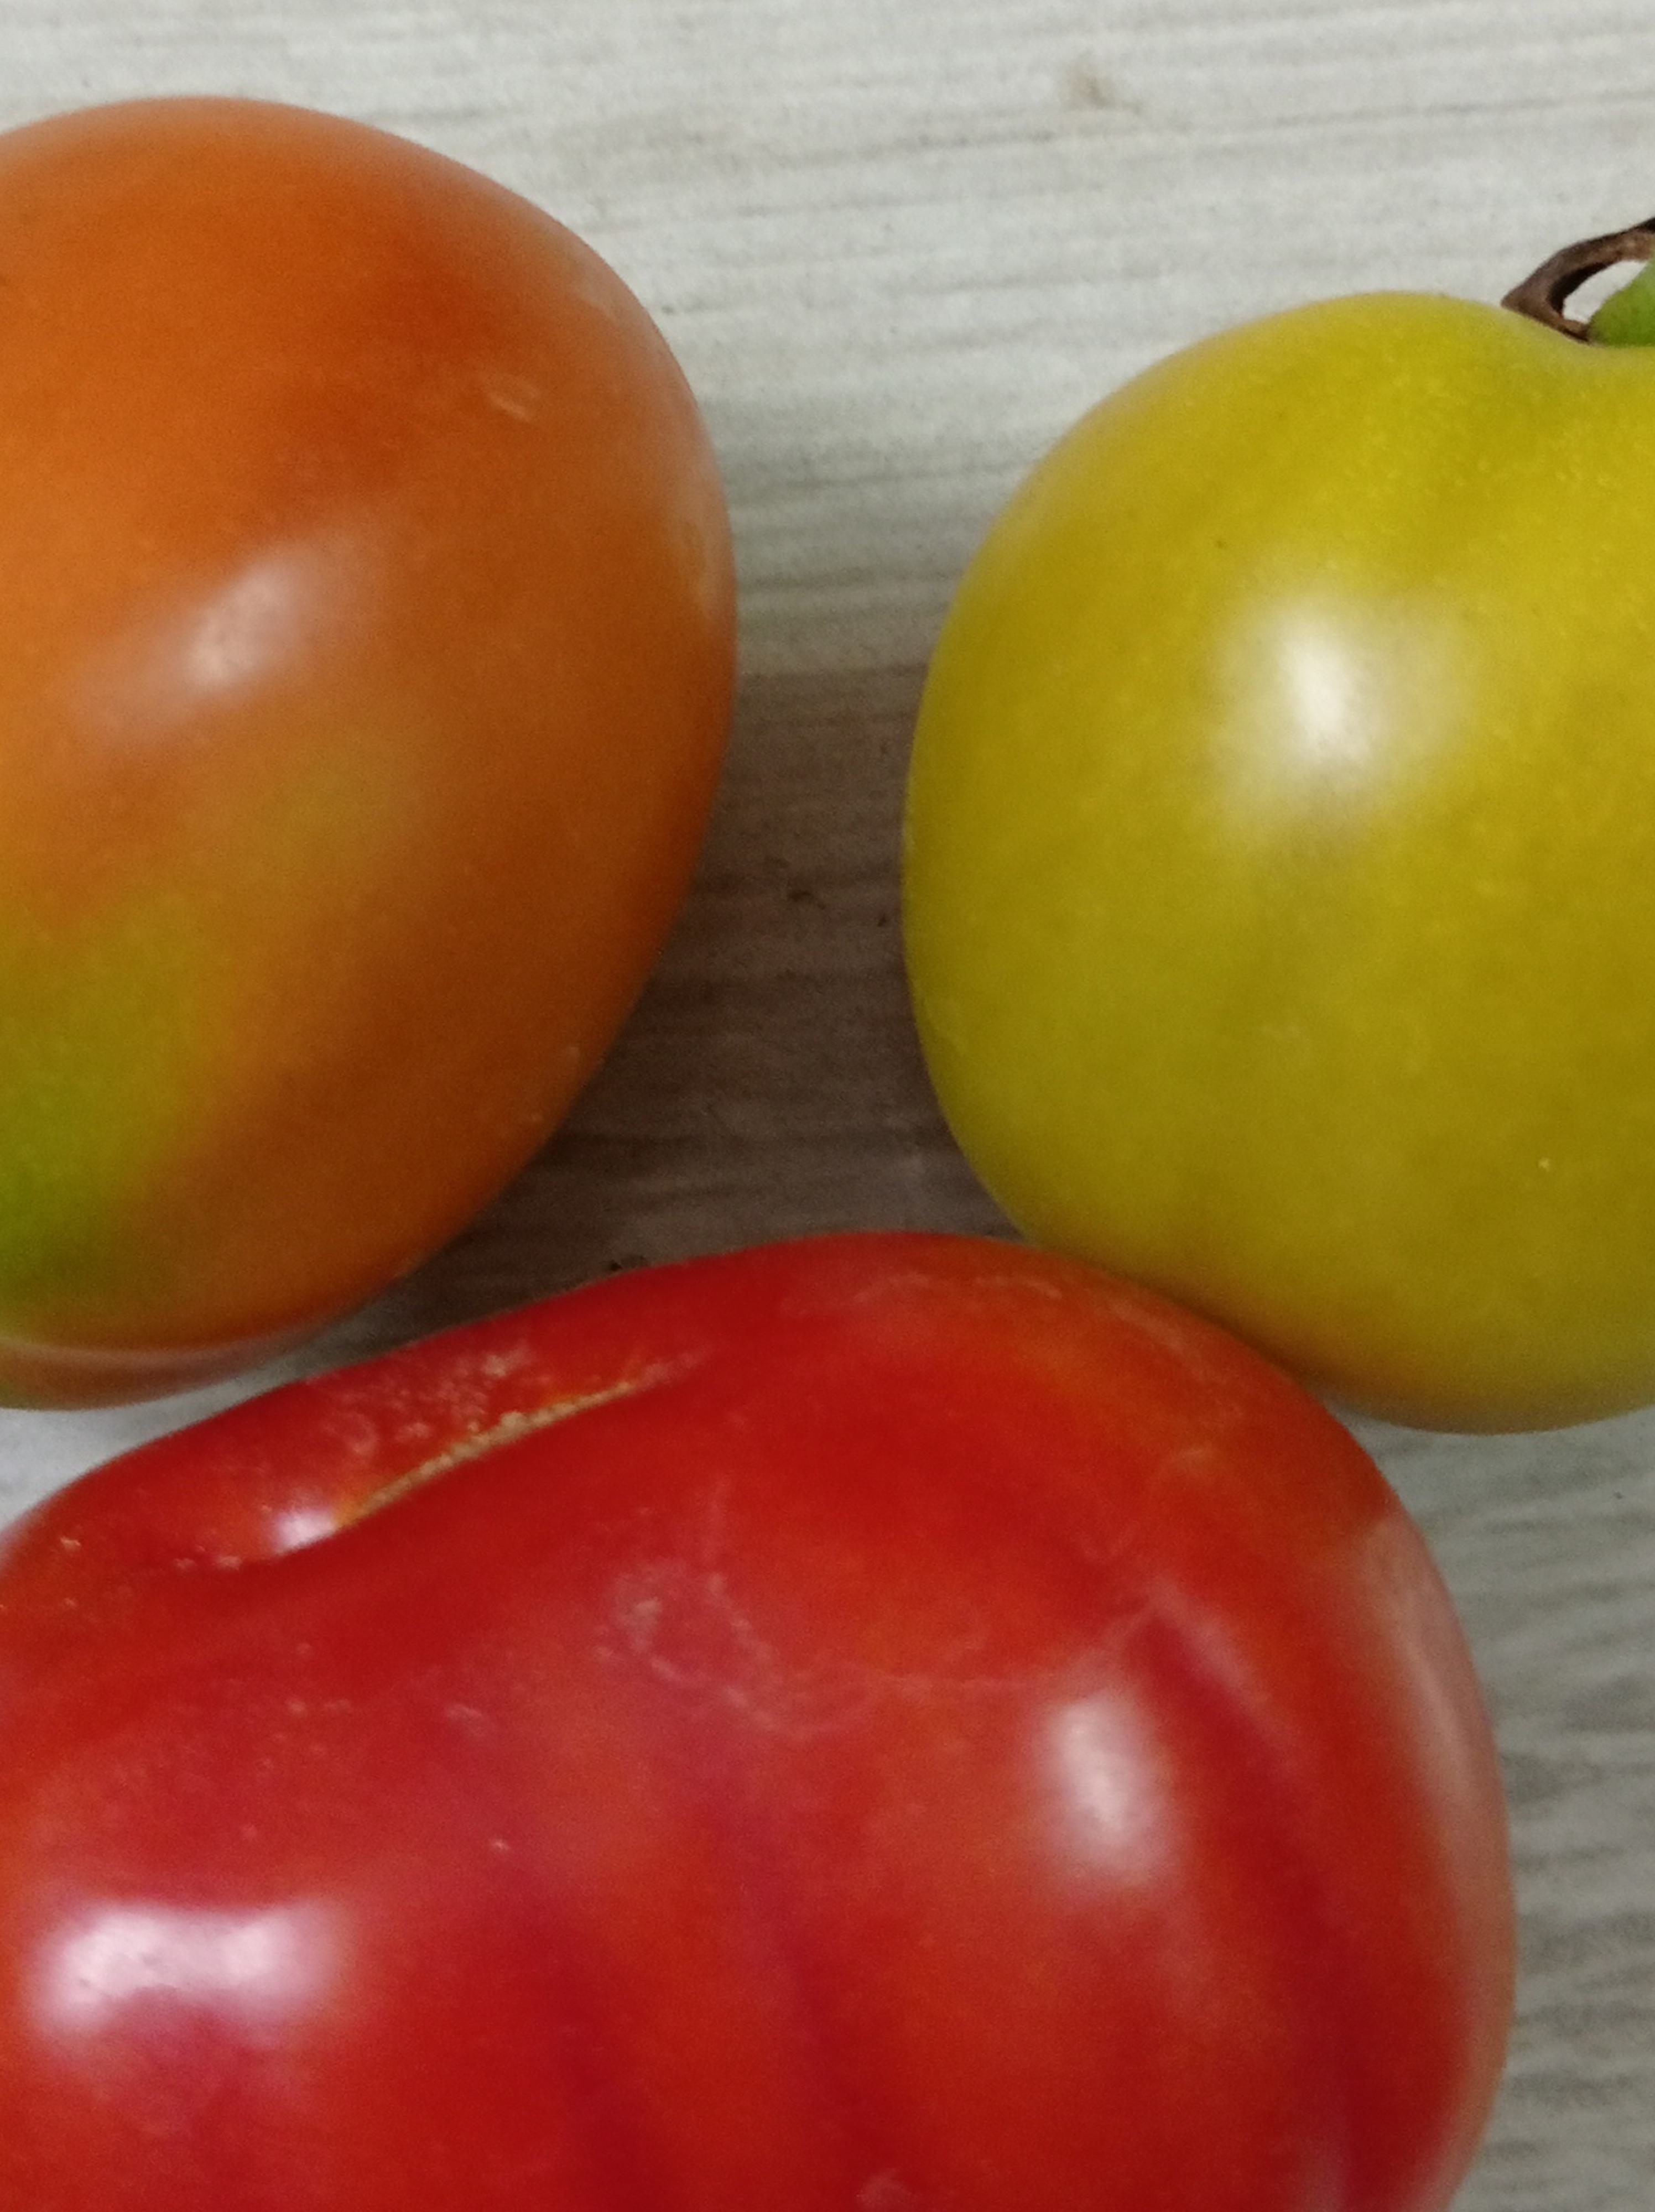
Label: Fresh